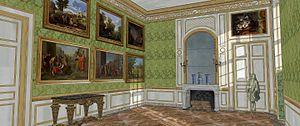
Essai de restitution de la première antichambre de Monseigneur au Château-Neuf, vers 1709-1711.
Le château de Meudon, dit château royal de Meudon, palais impérial de Meudon ou Domaine national de Meudon, est un château français situé à Meudon, dans le département des Hauts-de-Seine. Il est notamment la résidence de la duchesse d'Étampes, du cardinal de Lorraine, d'Abel Servien, de Louvois ainsi que de Monseigneur, dit le Grand Dauphin, qui lui adjoint en annexe le château de Chaville. Incendié en 1795 et en 1871, le Château-Neuf, dont la démolition est un temps envisagée, est conservé pour sa majeure partie. Il est transformé à partir de 1878 en observatoire servant de réceptacle à une lunette astronomique, avant d'être rattaché à l'Observatoire de Paris en 1927.